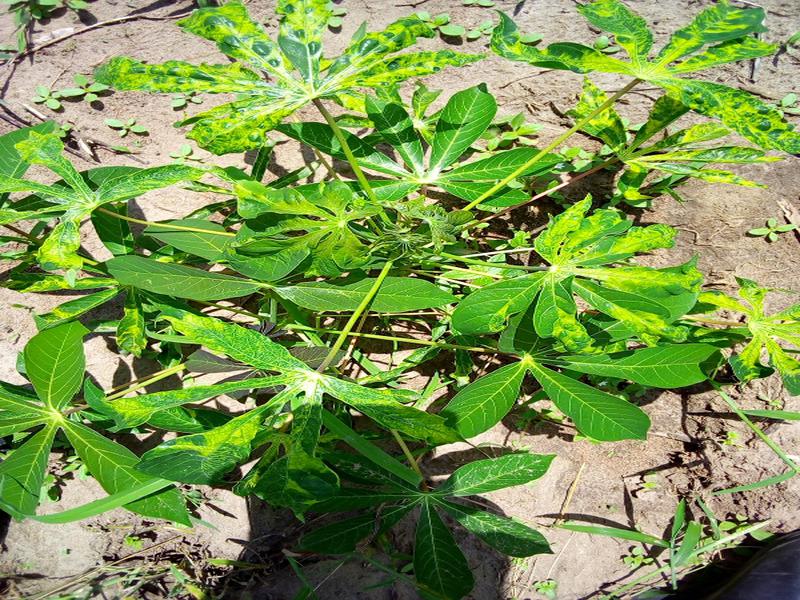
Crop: cassava
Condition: mosaic_disease